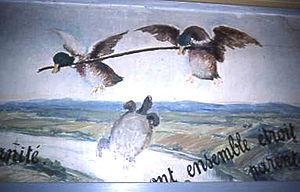
La Tortue et les Deux Canards est la deuxième fable du livre X de Jean de La Fontaine situé dans le second recueil des Fables de La Fontaine, édité pour la première fois en 1678.